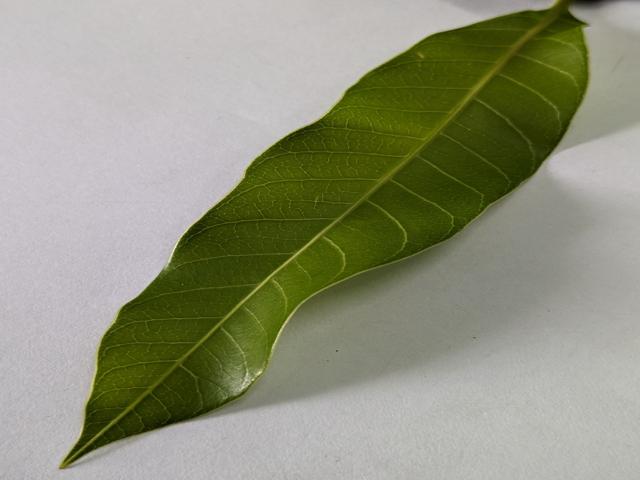
Mango leaf variety: Amrapali